Wouri River

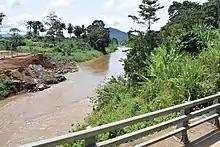
Nkam River

The Wouri (also Vouri or Vuri) is a river in Cameroon. The Wouri forms at the confluence of the rivers Nkam and Makombé, northeast of the city of Yabassi. It then flows about southeast to the Wouri estuary at Douala, the chief port and industrial city in the southwestern part of Cameroon on the Gulf of Guinea. The river is navigable about upriver from Douala.